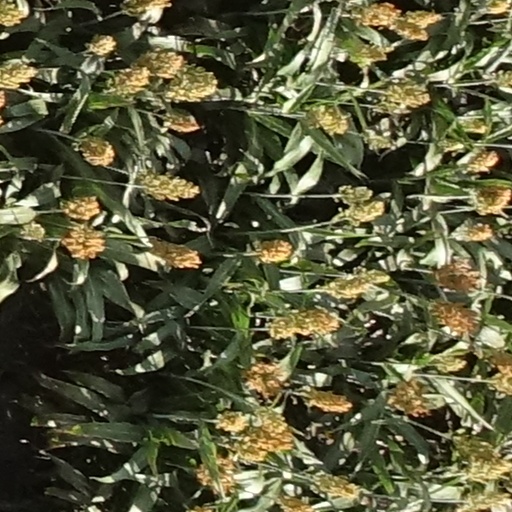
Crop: sorghum